Skiathos (town)

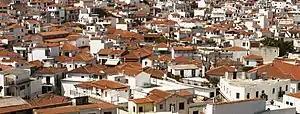
Overview of Skiathos

In Ancient times, the island played a minor role during the Persian Wars. In 480 BC, the fleet of the Persian king Xerxes was hit by a storm and was badly damaged on the rocks of the Skiathos coast. Following this the Greek fleet was held to stalemate with the Persian fleet at Artemisium but finally managed to destroy the Persian fleet at the Battle of Salamis. Skiathos remained in the Delian League until it lost its independence. The city was destroyed by Philip V of Macedon in 200 BC.